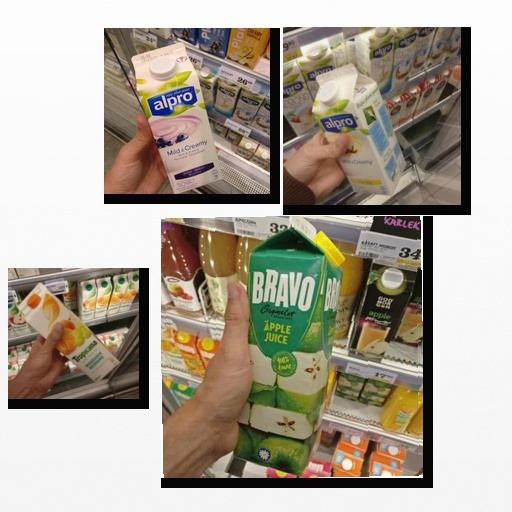
Food items: mandarin_juice, soyghurt, blueberry_soyghurt, apple_juice